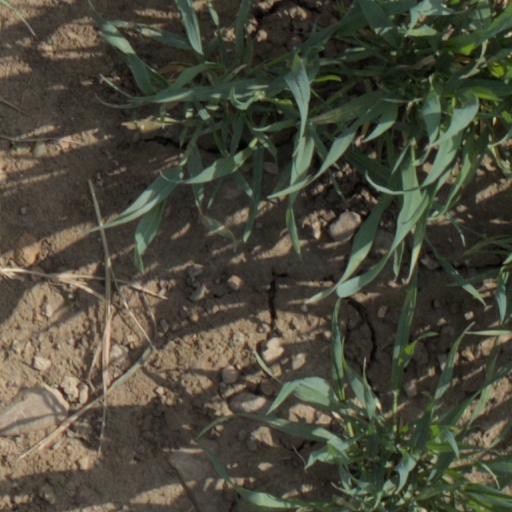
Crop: wheat